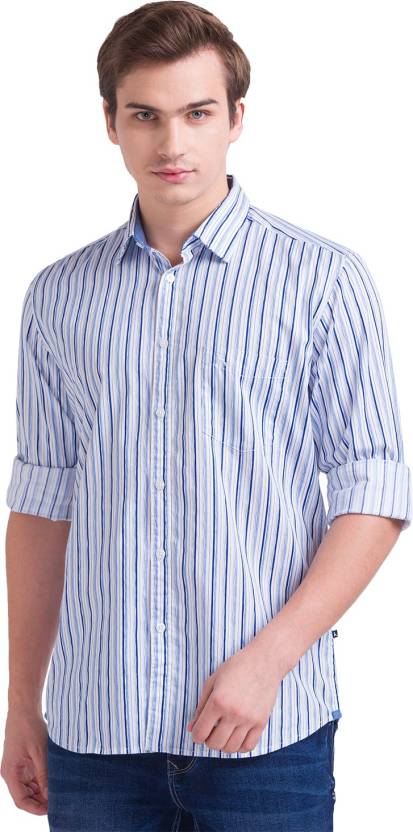
Product: Men Slim Fit Striped Casual Shirt
Price: ₹899
Colors: Blue
Pattern: Striped
Description: Parx Medium Blue Shirt